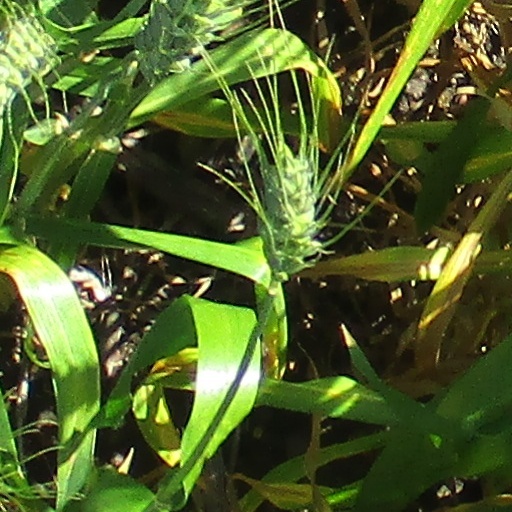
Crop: wheat